List of United States Supreme Court cases, volume 19

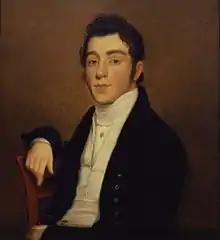
1818 portrait of Mendes J. Cohen by Joseph Wood.

"Cohens v. Virginia", 19 U.S. (6 Wheat.) 264 (1821), is a landmark case by the Supreme Court of the United States that is most notable for the Court's assertion of its power to review state supreme court decisions in criminal law matters when the defendant claims that their constitutional rights have been violated. The Court had previously asserted a similar jurisdiction over civil cases involving U.S. parties. The main issue in the case was the preliminary issue of whether the Supreme Court had jurisdiction to hear an appeal in a criminal case decided by the courts of Virginia. Virginia argued that the U.S. Constitution does not give the Supreme Court appellate jurisdiction over criminal judgments by state courts. Virginia also argued that the U.S. Constitution does not give the Supreme Court appellate jurisdiction over cases in which a state is a party. In effect, Virginia argued that its decision was final and could not be reviewed by the federal courts even though the decision involved the interpretation and application of an act of Congress. The Supreme Court ruled, however, that unless state court decisions involving federal law could be reviewed by federal courts, there would be as many interpretations of federal law as there are states.